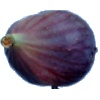
Label: Fig 1